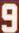
Number: 9